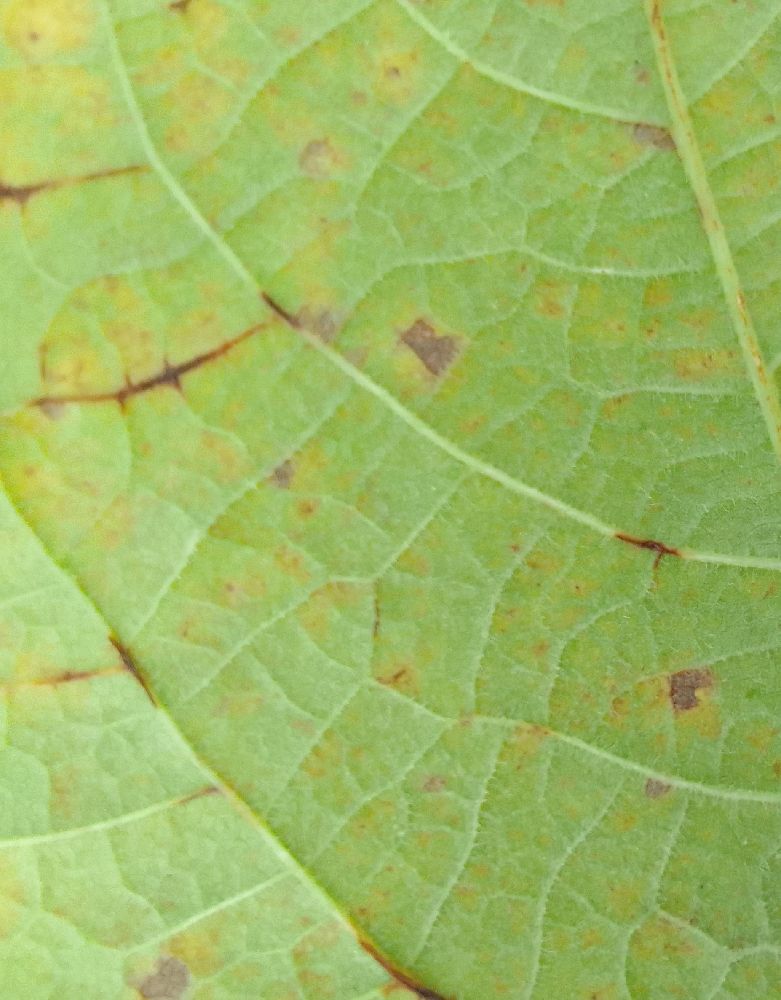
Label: anthracnose